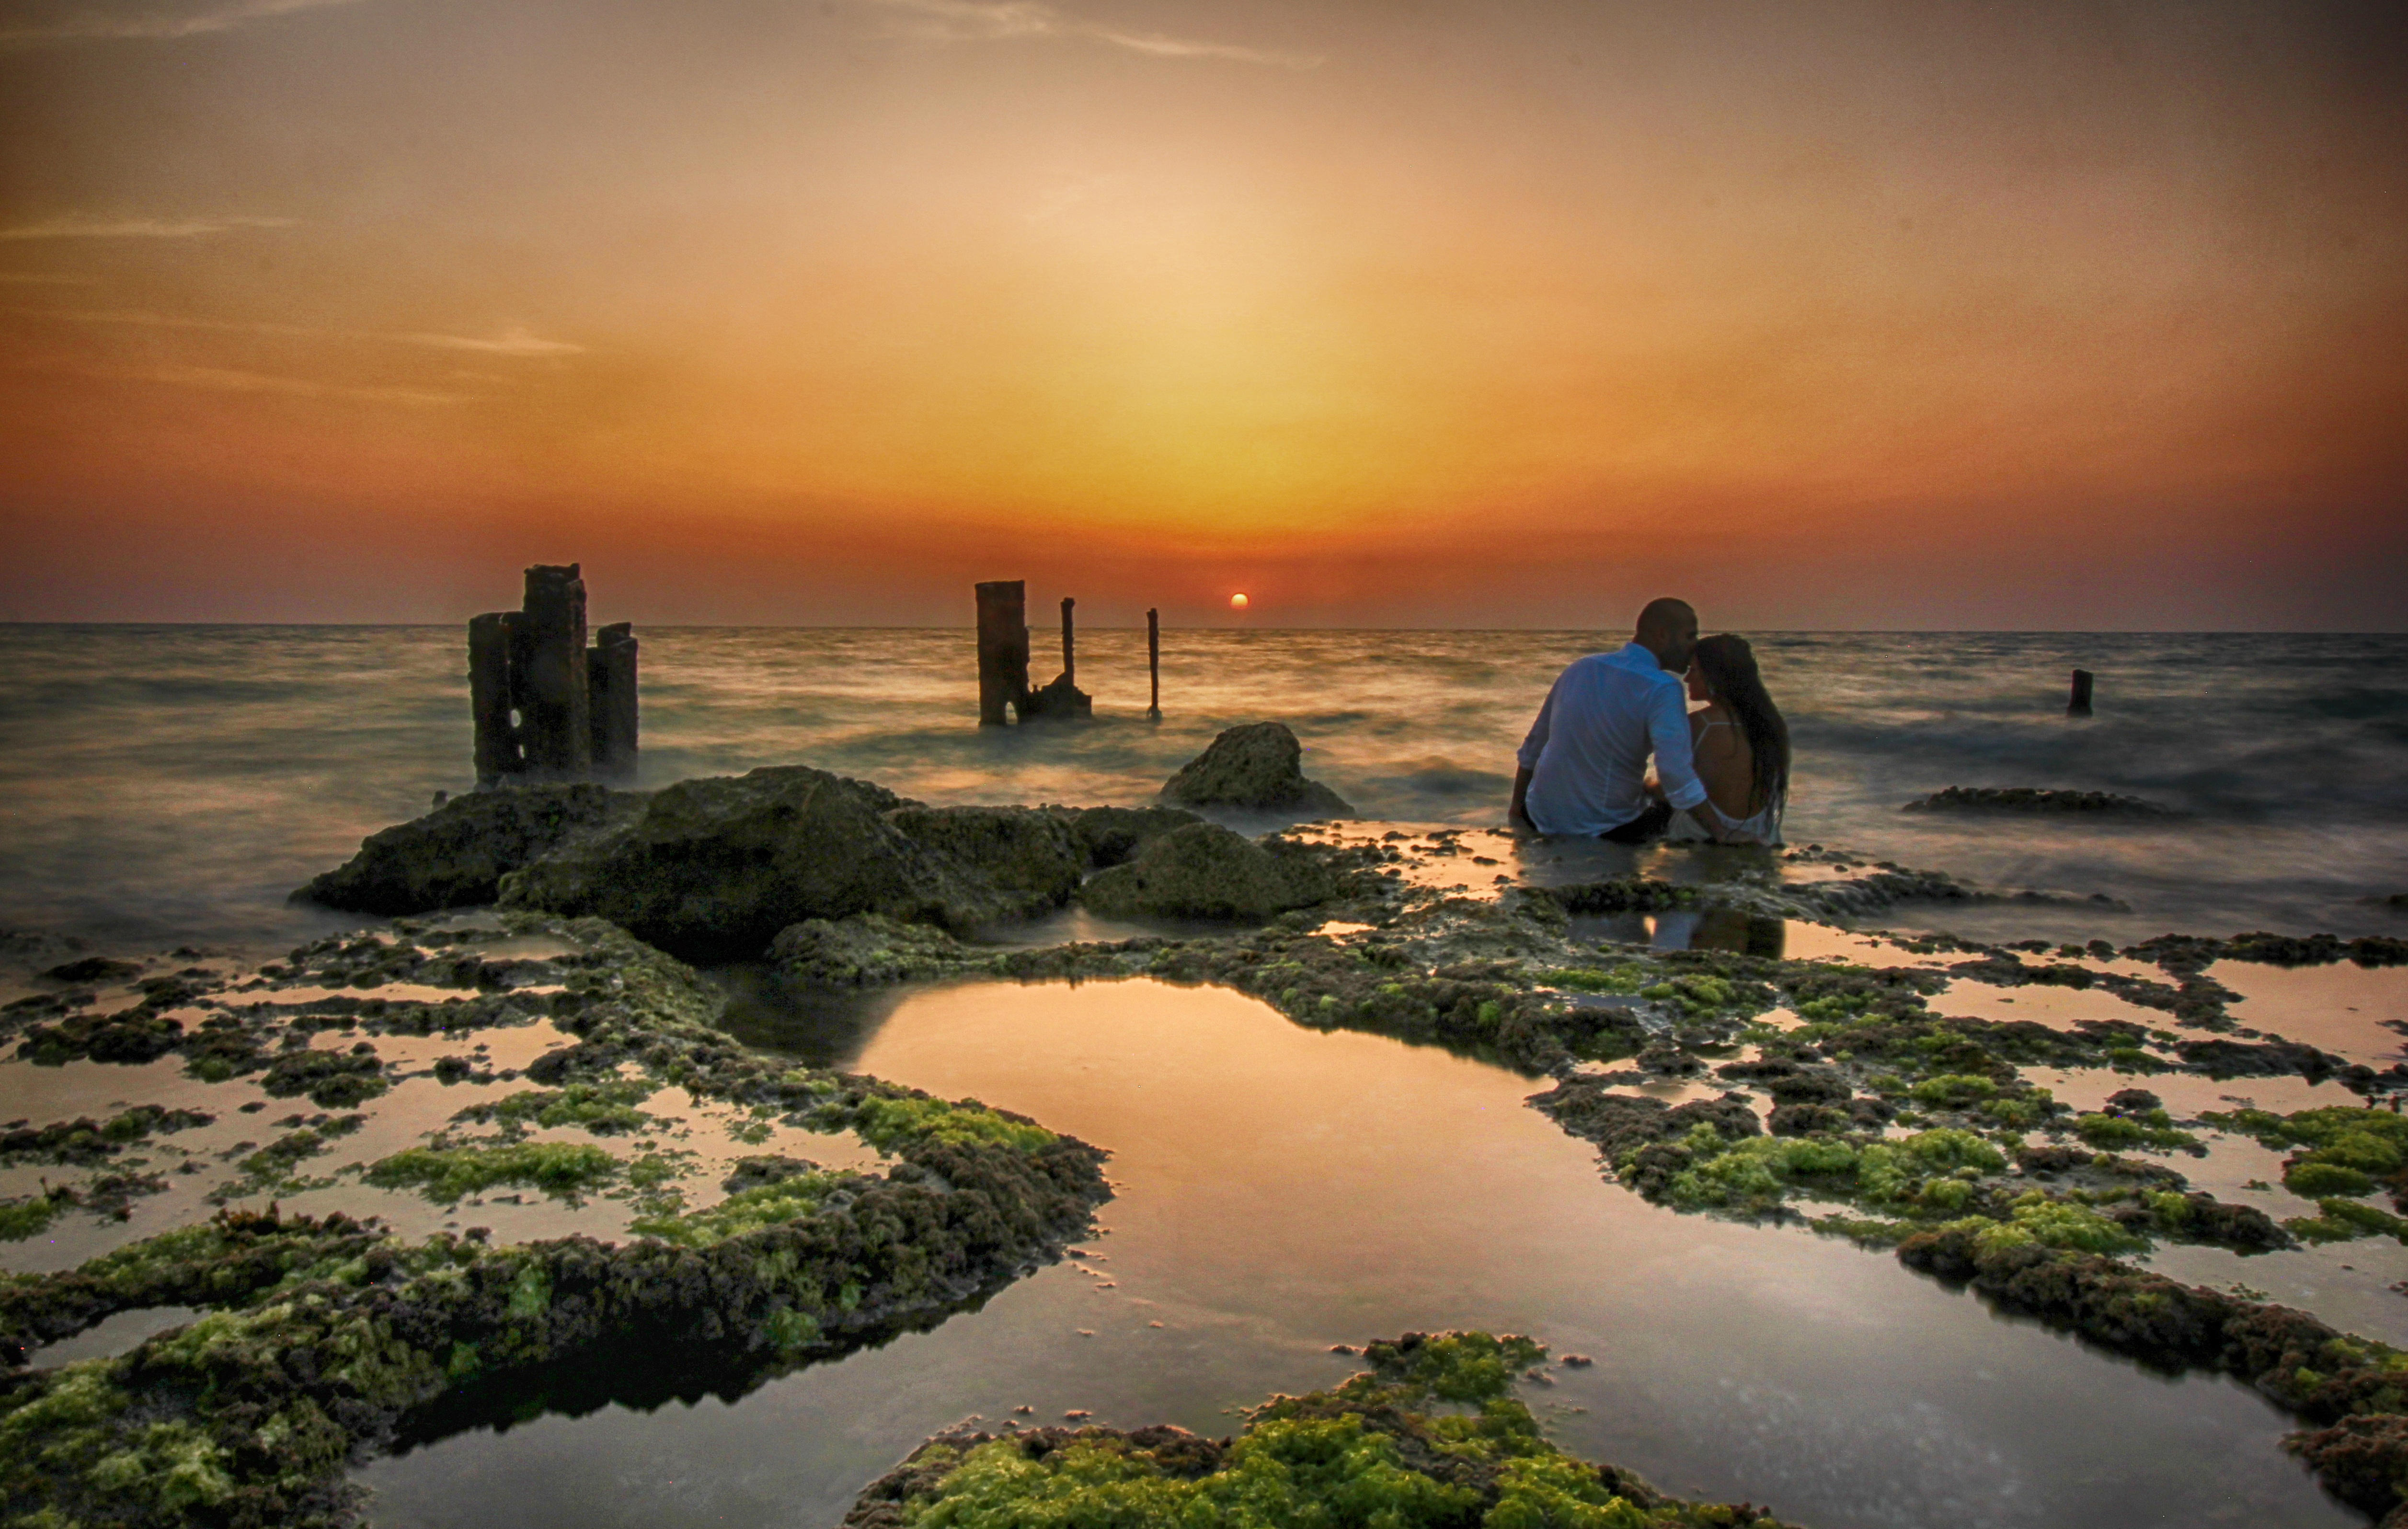
beach, landscape, sea, coast, nature, sand, rock, ocean, horizon, light, sky, sun, sunrise, sunset, sunlight, morning, shore, wave, dawn, photo, vacation, dusk, evening, orange, reflection, red, tower, color, natural, space, holiday, bay, colorful, yellow, seashore, hdr, waves, clouds, hot, amazing, beautiful, real, royalty free, atmospheric phenomenon, wind wave